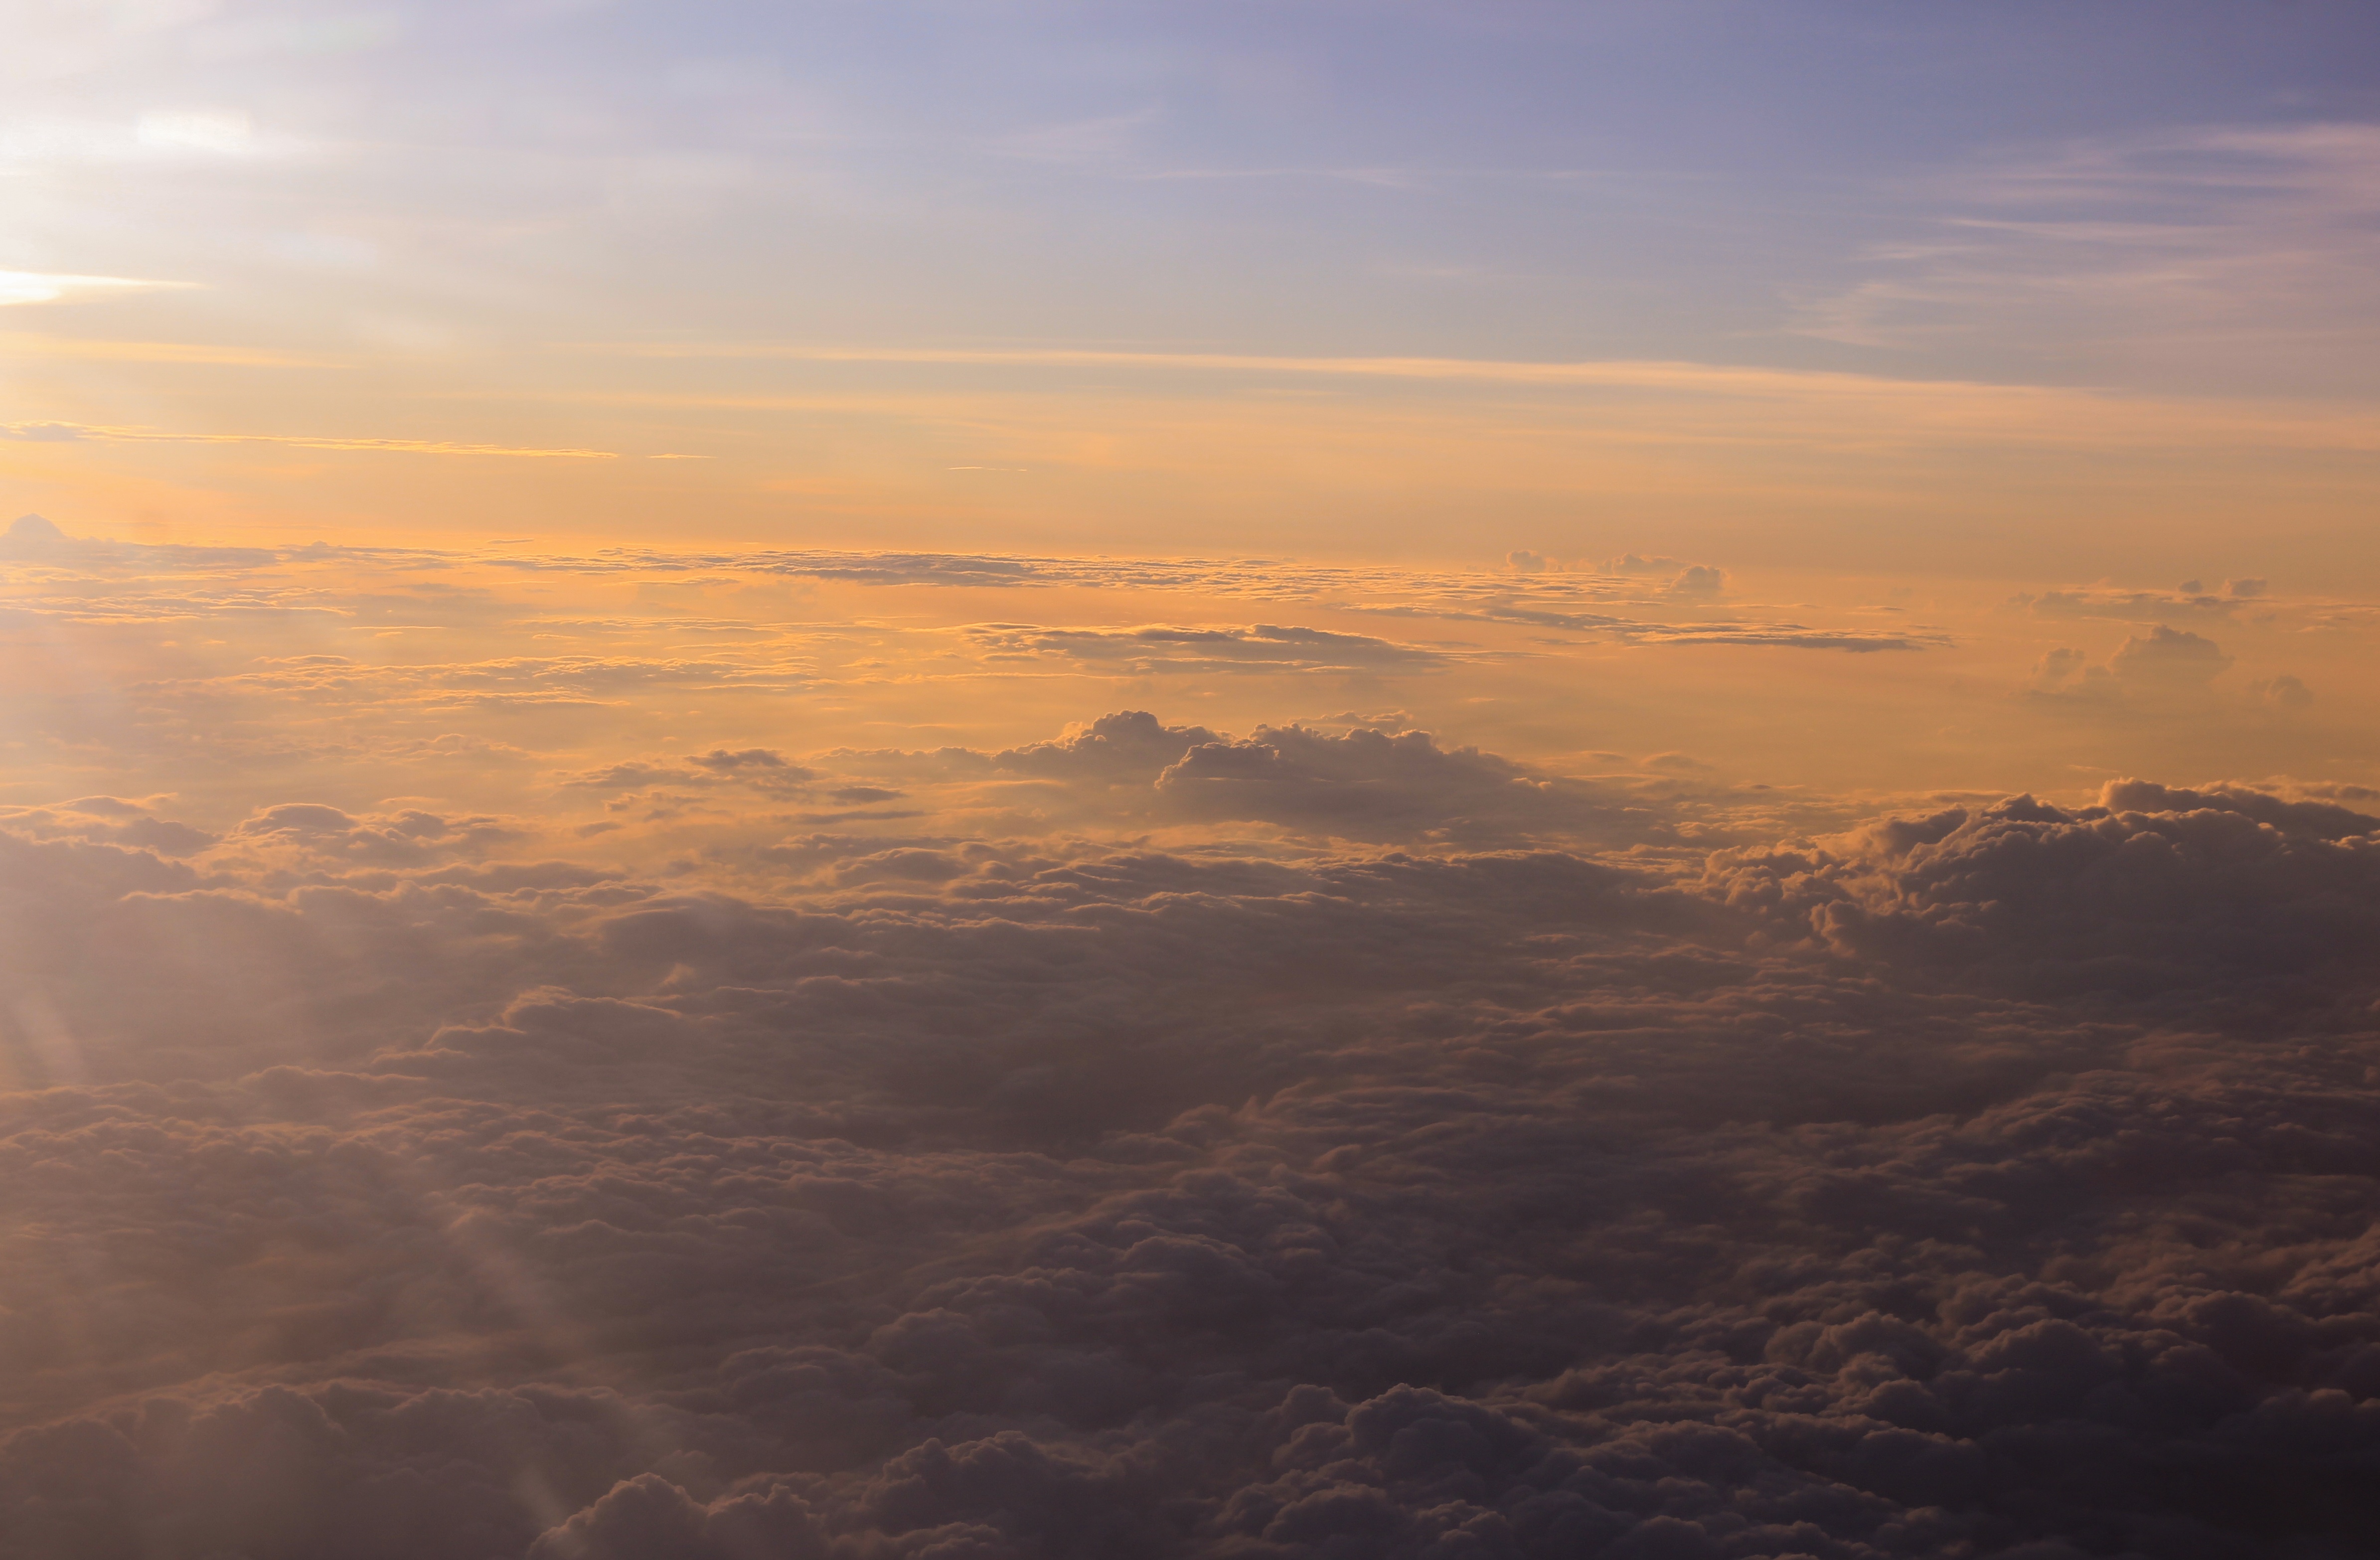
horizon, mountain, cloud, sky, sun, sunrise, sunset, sunlight, morning, hill, dawn, atmosphere, dusk, evening, flight, plain, afterglow, meteorological phenomenon, atmospheric phenomenon, atmosphere of earth